Waterproofing

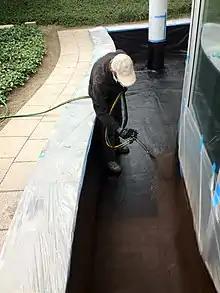
Waterproofing with two component system

In buildings using earth sheltering, too much humidity can be a potential problem, so waterproofing is critical. Water seepage can lead to mold growth, causing significant damage and air quality issues. Properly waterproofing foundation walls is required to prevent deterioration and seepage.